Mary E. Bell House

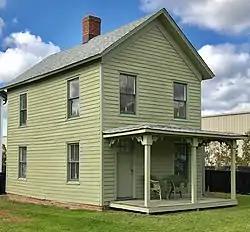

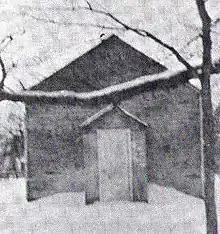
1847 AME Zion Church,

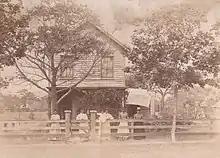
Restored Historic photo of the Mary E. Bell House, showing five women and a child

The Mary E. Bell House is a historic house at 66 Railroad Avenue approximately 1/10th mile south of the Long Island rail road in Center Moriches, Long Island, New York. Built in 1872 by Selah Smith of Huntington who purchased the land, it is significant in the area of ethnic history for the Smith and Bell families and the African-American AME Zion community of Center Moriches during the nineteenth and twentieth centuries. It was listed on the National Register of Historic Places in 2020. It is under the stewardship of Ketcham Inn Foundation.